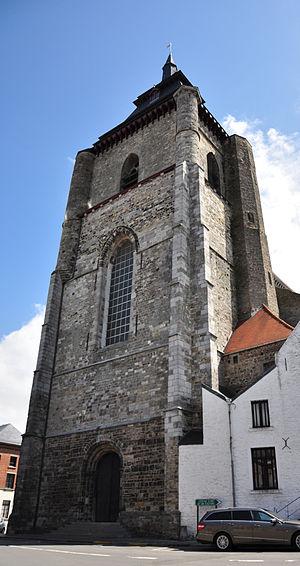
La tour occidentale de la collégiale de Soignies
Pierre-Joseph Leblan, né à Soignies dans le comté de Hainaut le 15 juillet 1711 et décédé à Gand dans le comté de Flandre le 25 mai 1765, est un compositeur des Pays-Bas autrichiens.
Soignies est une ville francophone de Belgique, située en Région wallonne, chef-lieu d'arrondissement en province de Hainaut. La ville de Soignies est une cité millénaire fondée au VIIᵉ siècle par Vincent Madelgaire. L'entité de Soignies est composée depuis la fusion des communes en 1977 des villages d'Horrues, de Naast, de Thieusies, de Casteau, de Neufvilles et de Chaussée-Notre-Dame-Louvignies. Soignies est considérée comme le centre européen de la pierre de taille.